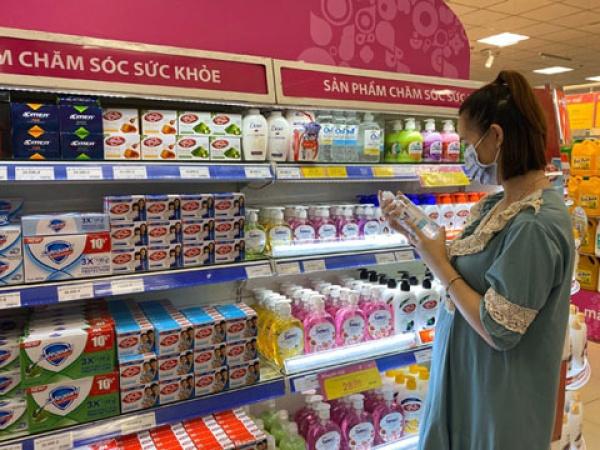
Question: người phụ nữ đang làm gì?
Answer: đang kiểm tra sản phẩm